Alec Guinness

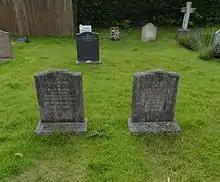
The graves of Alec and Merula in Petersfield, Hampshire

Guinness died on the night of 5 August 2000 at King Edward VII's Hospital in Midhurst, West Sussex. He had been diagnosed with prostate cancer in February 2000, and with liver cancer two days before he died. His wife, who died two months later on 18 October 2000, also had liver cancer. His funeral was held at St. Laurence Catholic Church in Petersfield, Hampshire, and he was interred at Petersfield Cemetery.